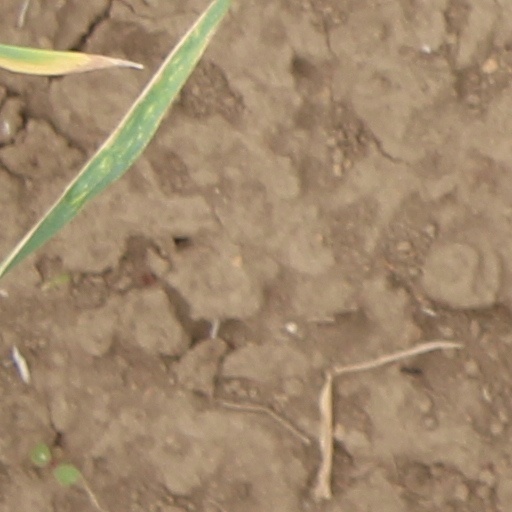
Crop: wheat